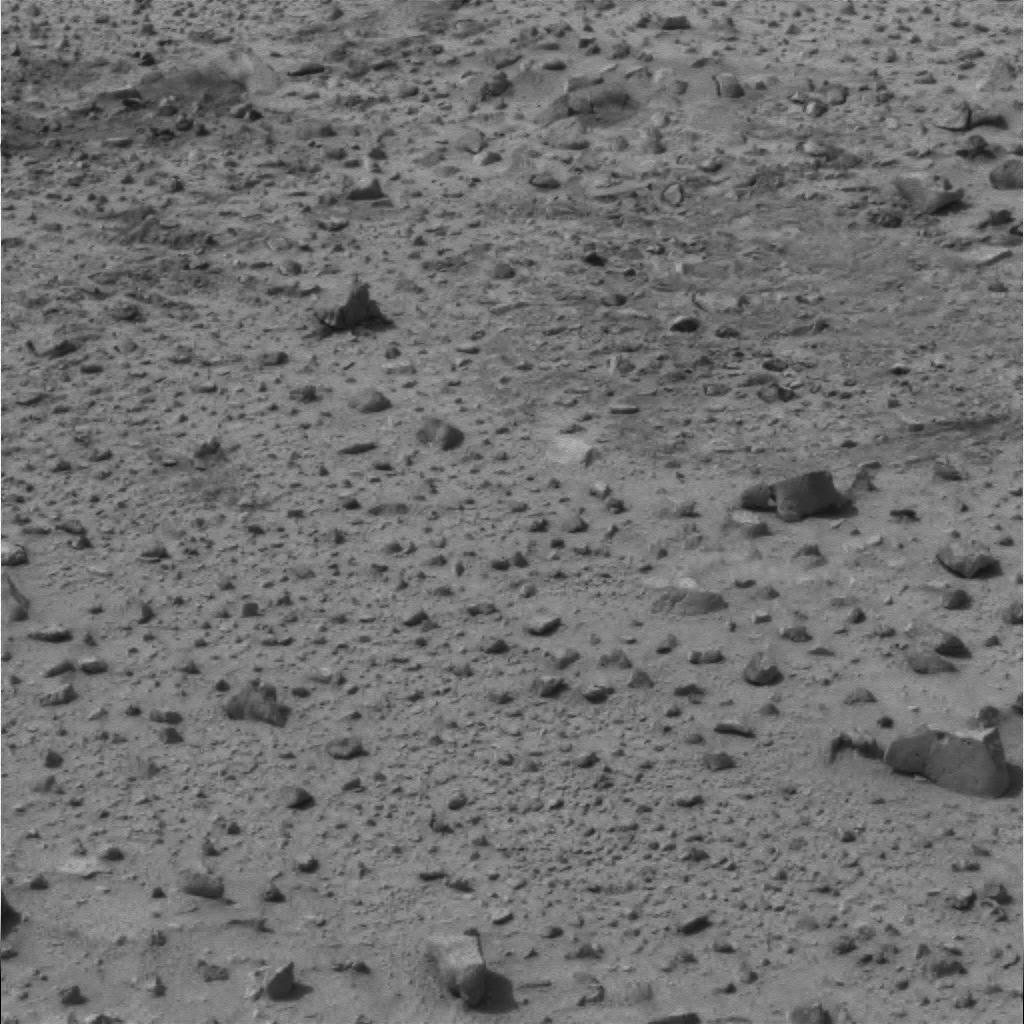
Surface features visible: Rock Outcrops, Float Rocks, Clasts, Soil, Nearby Surface